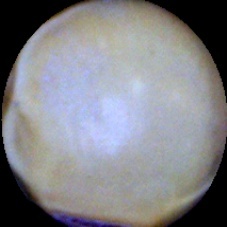
Label: Intact